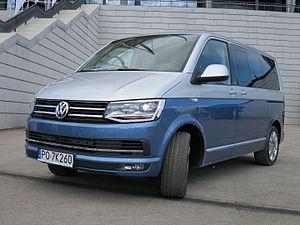
Le Volkswagen Transporter est un véhicule utilitaire de la marque allemande Volkswagen. Depuis sa sortie en avril 1947, cinq générations se sont succédé. Une sixième génération a été présentée par le constructeur en avril 2015. Sa commercialisation commence en septembre 2015.